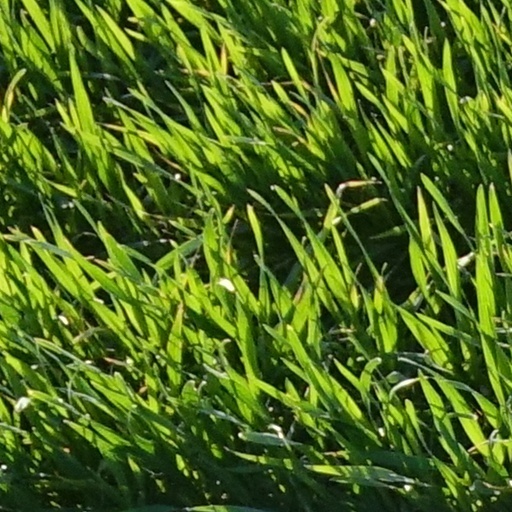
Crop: wheat